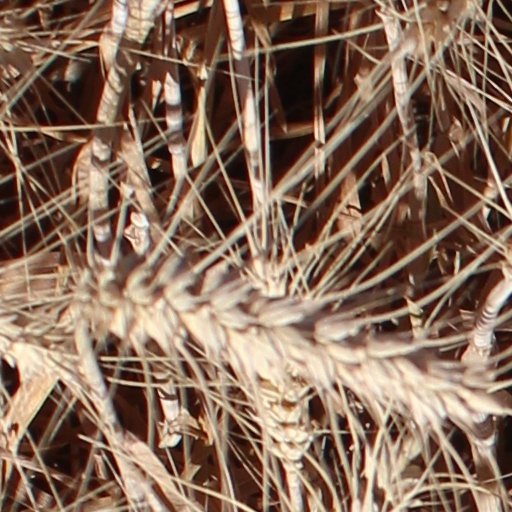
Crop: wheat